Billie G. Kanell

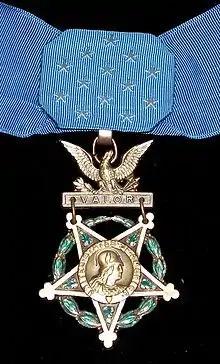
Medal of Honor recipient

Billie Gene Kanell (June 26, 1931 – September 7, 1951) was a United States Army soldier in the Korean War who posthumously received the U.S. military's highest decoration, the Medal of Honor. He was awarded the medal for twice falling on a grenade to protect his fellow soldiers during a 1951 battle.